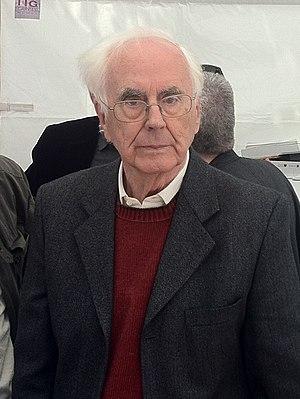
Josep Maria Espinàs i Massip, est un écrivain, journaliste et éditeur catalan connu du grand public pour ses romans, ses chroniques de voyages et pour ses articles de journaux.